NASCAR engines

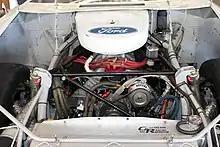
Ford NASCAR engine.

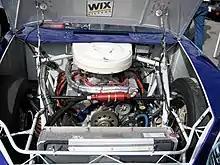
NASCAR engine bay.

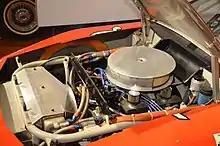
1987 Ford Thunderbird stock car engine.

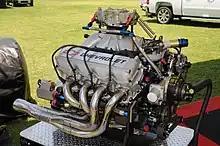
Chevrolet NASCAR V-8 motor.

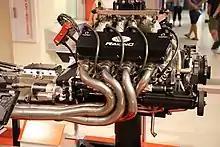
Ford V-8 stock car engine.

NASCAR, the highest governing body and top level division for stock car racing in the United States, has used a range of different types of engine configurations and displacements since its inaugural season in 1949. The engines are currently used in the Cup Series, Xfinity Series, Camping World Truck Series, and the Whelen Modified Tour.